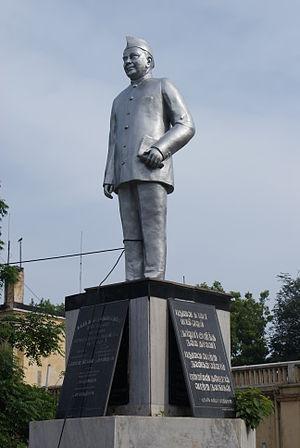
Édouard Goubert, né le 29 juillet 1894 à Pondichéry et mort le 14 août 1979 à Asho est un homme politique français et indien, député à l'assemblée nationale française il est ensuite premier ministre des anciennes possessions françaises en Inde.